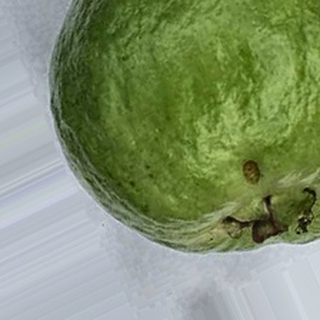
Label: healthy_guava